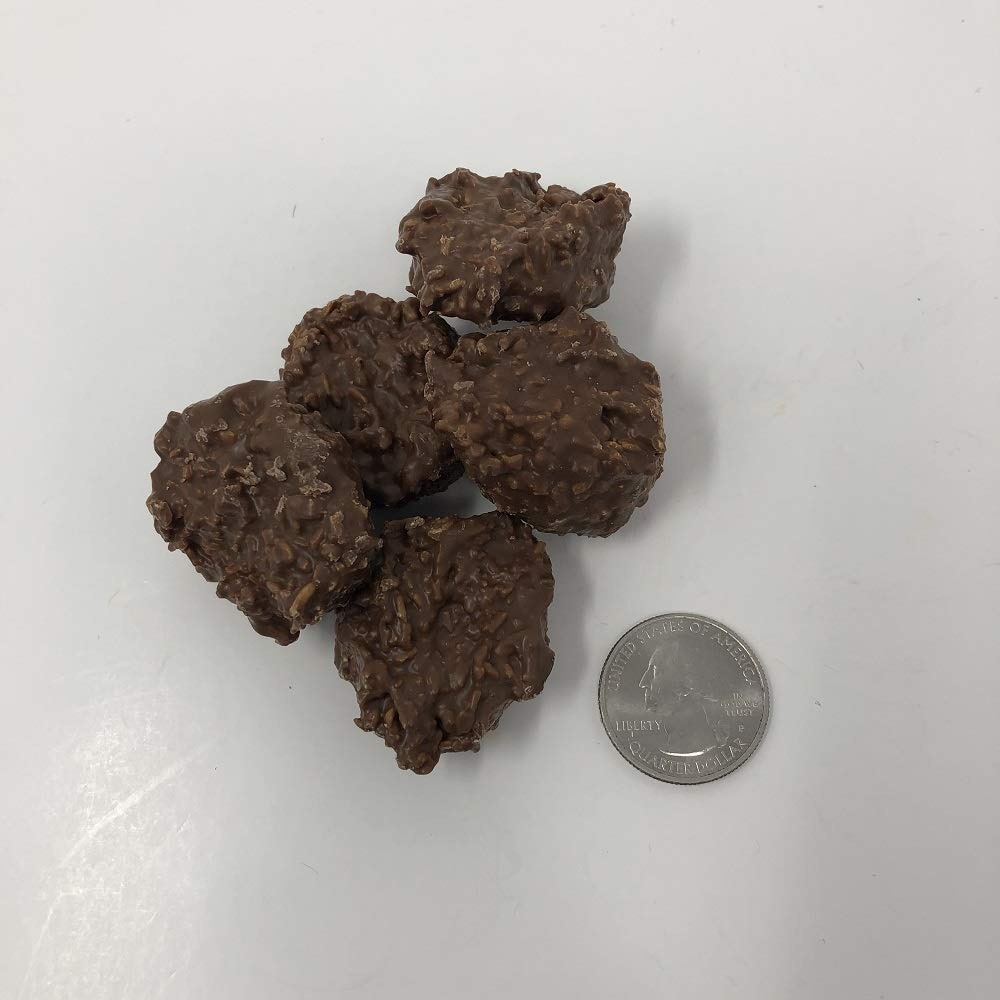
Item Name: Gourmet Coconut Clusters Milk Chocolate Candy 1 pound
Product Description: Milk Chocolate Coconut Clusters. Shredded coconut combined with delicious milk chocolate!! This listing is for a 1 pound bag of gourmet milk chocolate coconut clusters.
Value: 16.0
Unit: Ounce

Price: 27.95